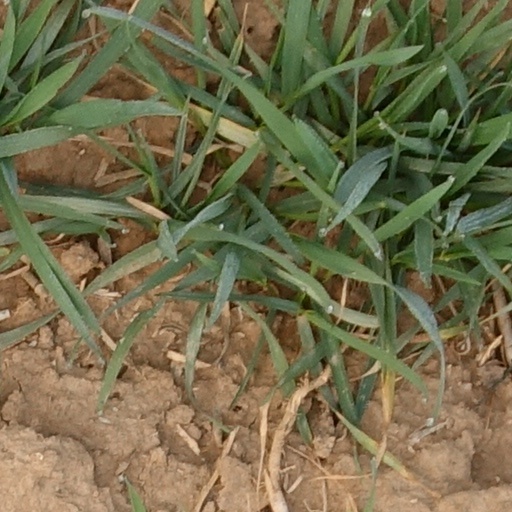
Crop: wheat